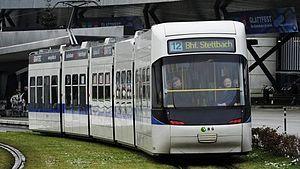
Photo et texte [Steffen Schmidt - Keystone] La nouvelle ligne 12 relie Dübendorf à l'aéroport de Zurich. La troisième et dernière étape du Glattalbahn a été inaugurée lors d'une fête samedi dans l'agglomération nord de Zurich. La nouvelle ligne de tram relie Dübendorf à l'aéroport, région habitée par 100'000 personnes. Le nouveau tracé, d'une longueur de 11,3 kilomètres, vise à soutenir le rapide développement du Glattal. Le projet avait été accepté par le peuple en 2003.